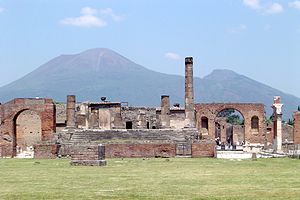
Vesuv / Antikkens navn og omtale
Pompeji med udsyn mod Vesuv.
Vesuv er et vulkansk bjerg i Syditalien nær storbyen Napoli. Vesuv er 1.281 m høj og er en såkaldt sammensat vulkan, der er opbygget gennem mange udbrud. Vesuv er en del af den Campanianske vulkanbue, der omfatter en række vulkaner, udslukte og aktive, der ligger i den italienske region Campania. Vesuv er kendt for sit kraftige udbrud i 79 e.Kr, der blandt andet ødelagde den nærliggende by Pompeji. Grundet storbyen Napolis nærhed til Vesuv, anses vulkanen som en af verdens farligste, med en befolkning på ca tre millioner i sit omland.